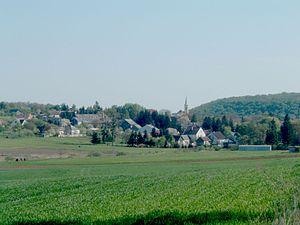
Felsőcsatár est un village de Hongrie, situé dans le département de Vas. Lors du recensement de 2004, il y avait 474 habitants.